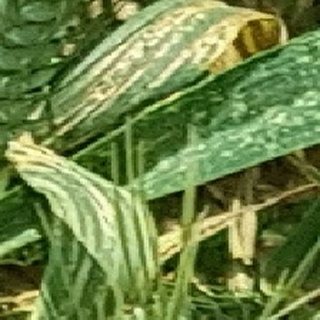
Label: wheat_yellow_rust